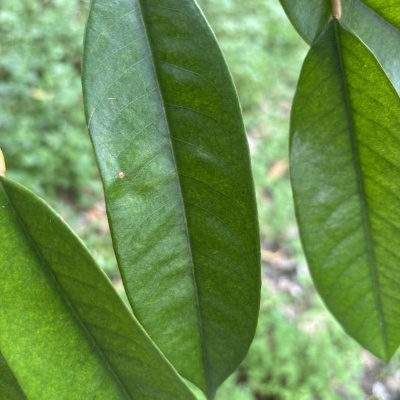
Label: Leaf_Healthy